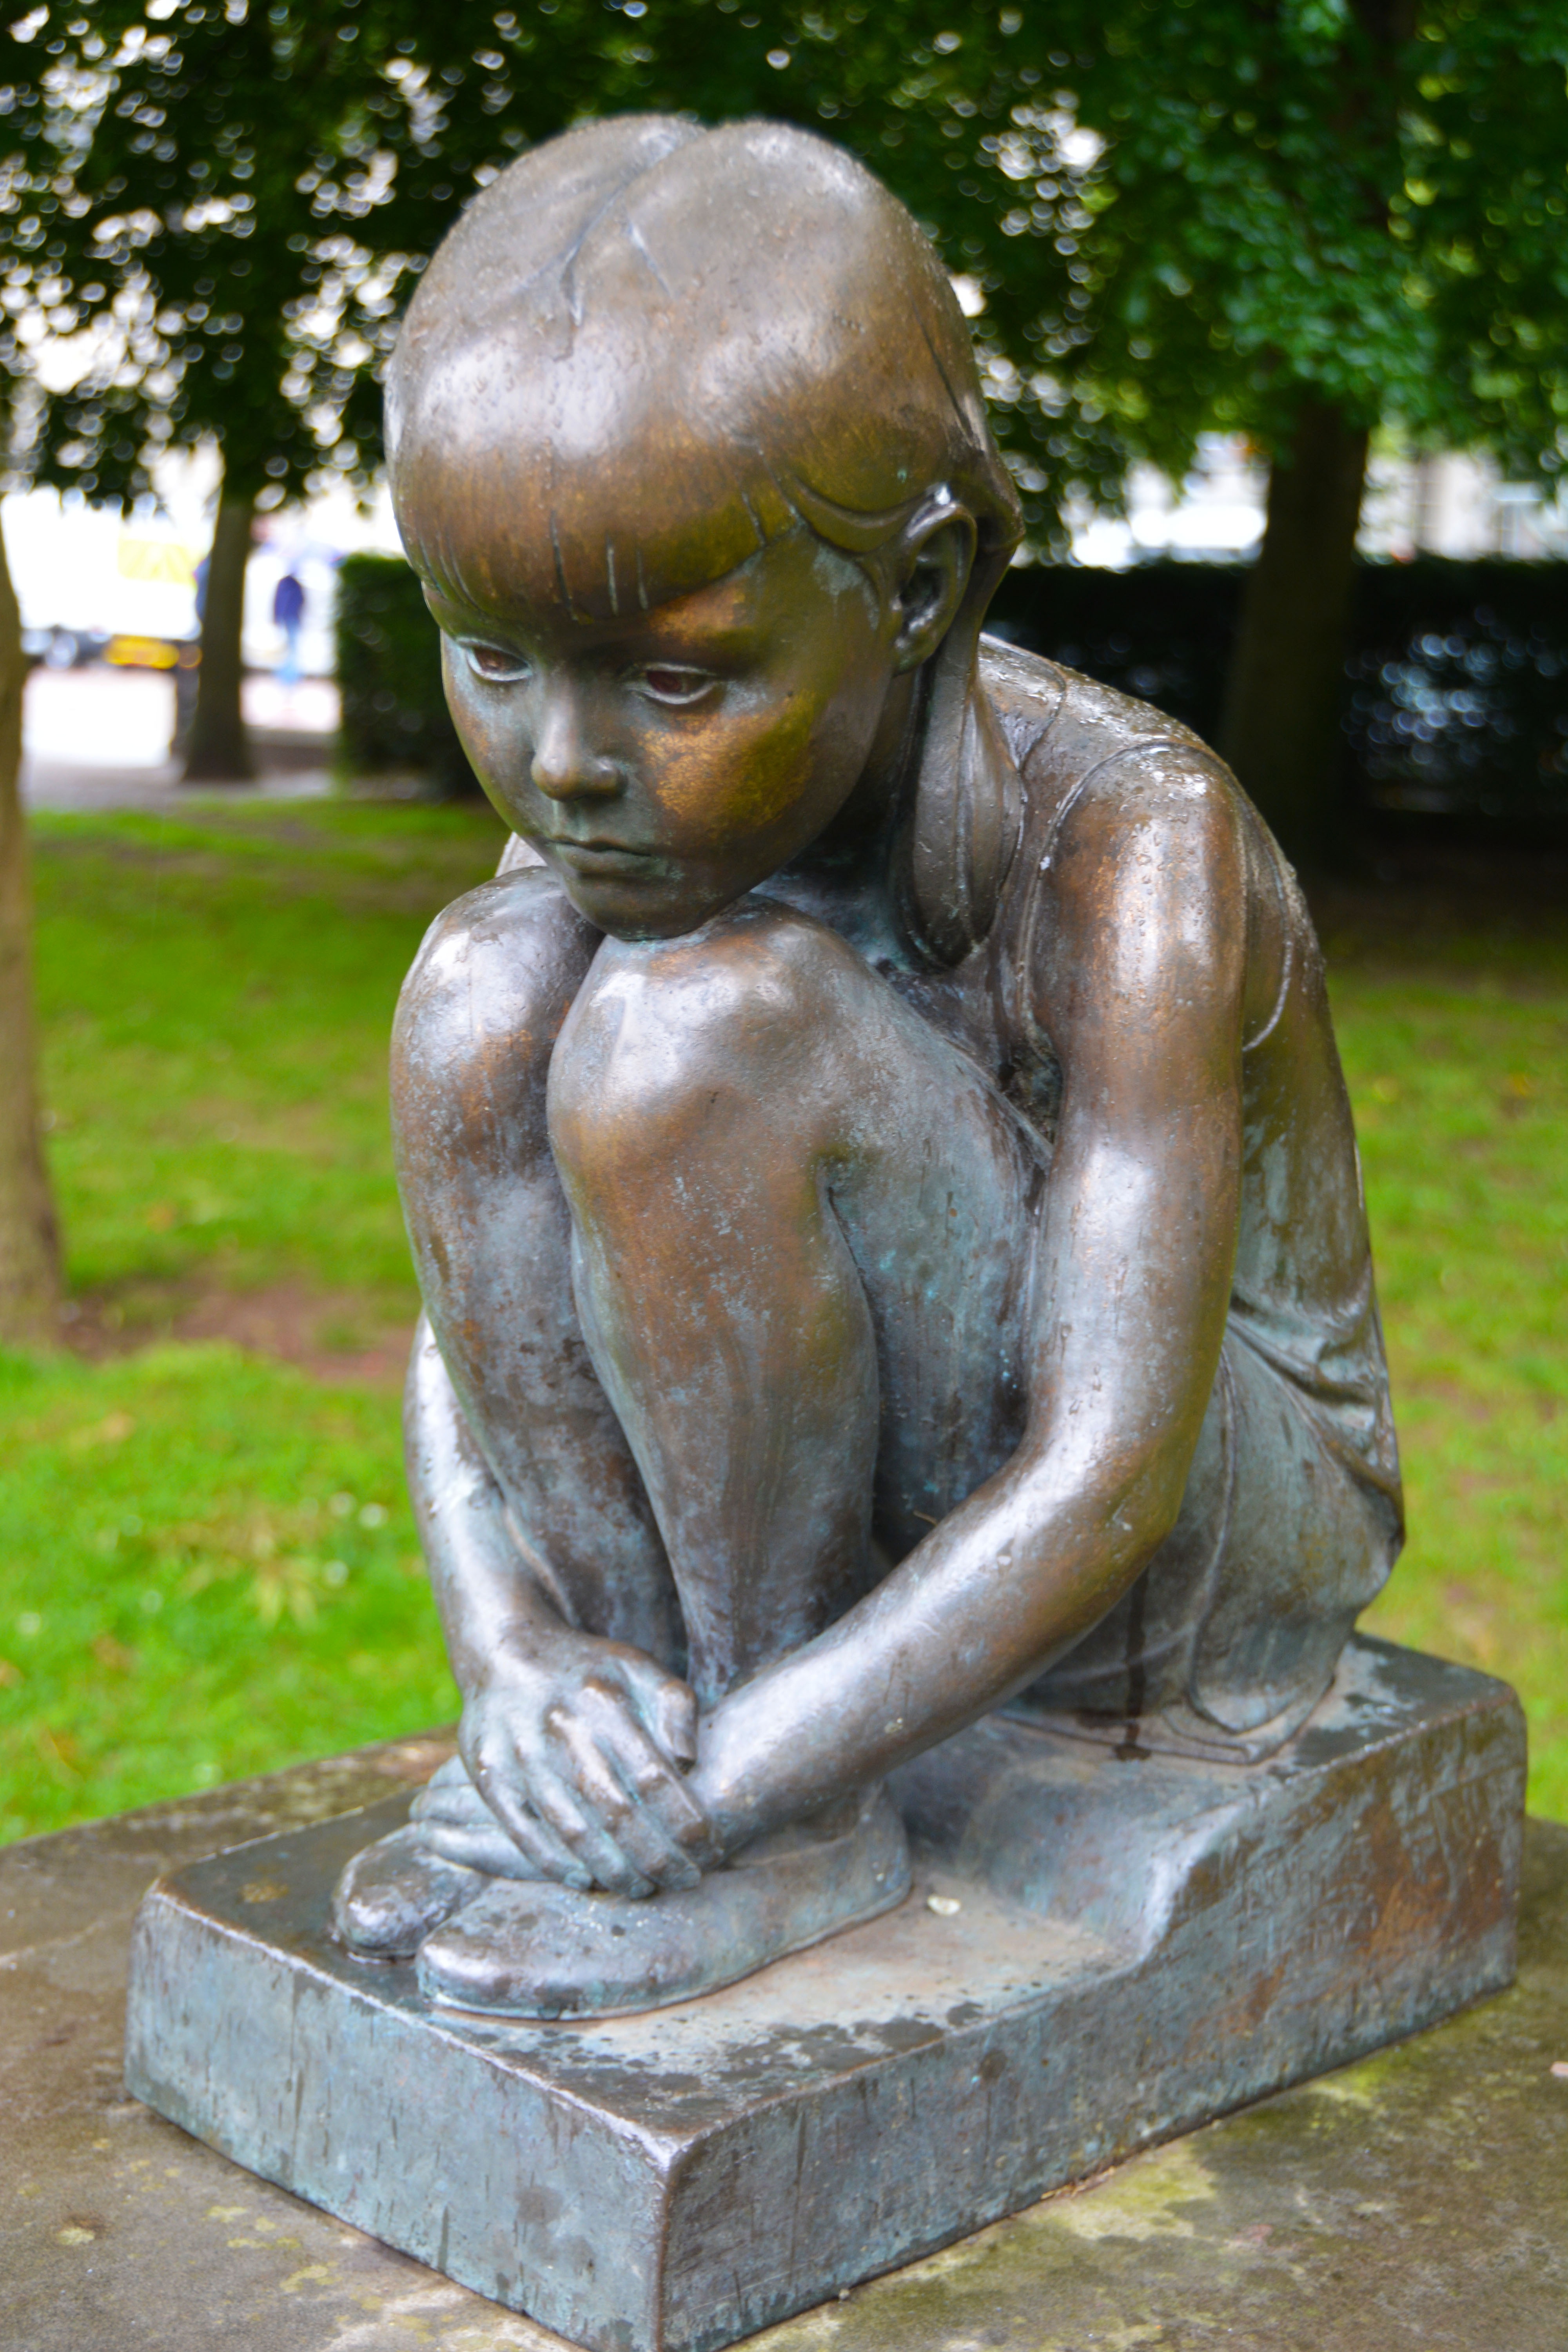
architecture, city, monument, statue, symbol, park, metal, landmark, child, outdoors, sculpture, memorial, art, temple, figurine, public, bronze, image, carving, cast, stone carving, ancient history, human positions